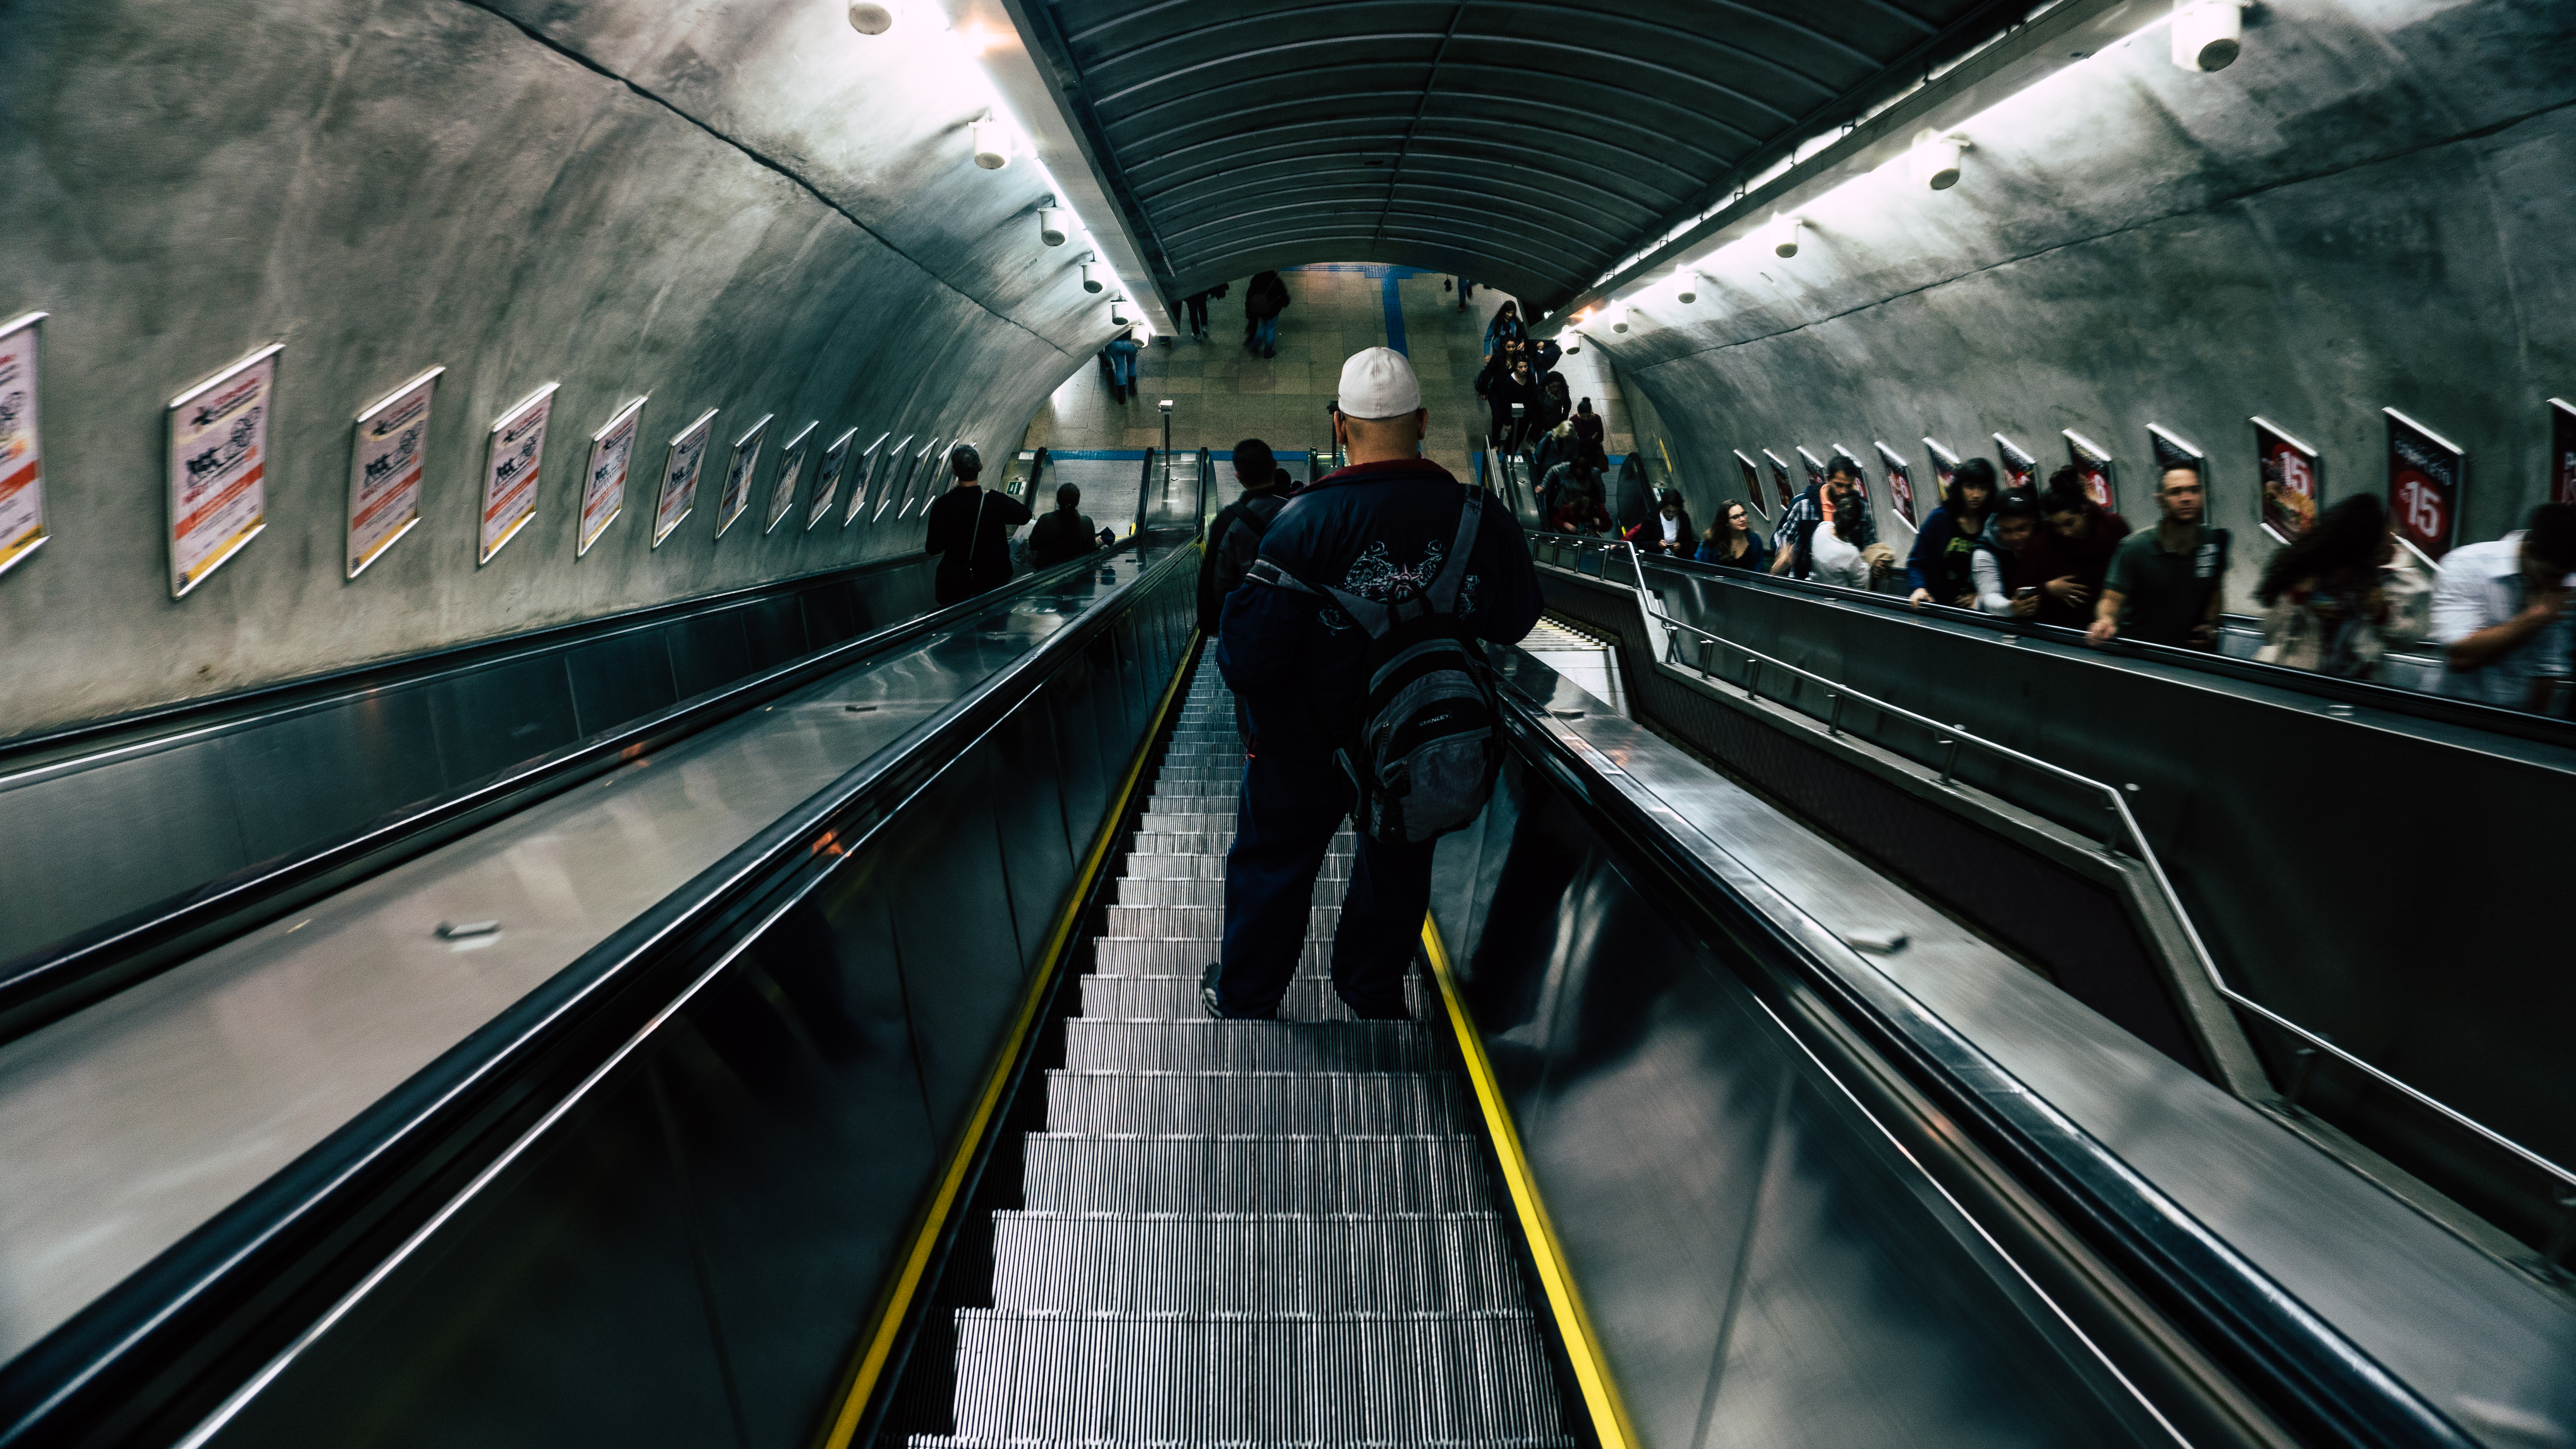
people, tube, tunnel, escalator, subway, motion, transport, reflection, station, public transport, metro station, infrastructure, commuter, screenshot, rapid transit, transportation system